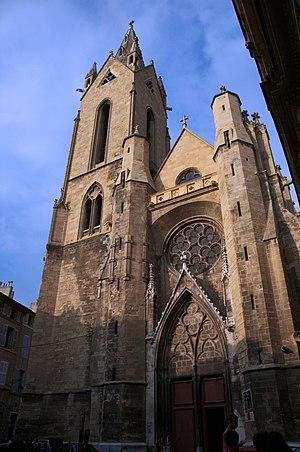
Église Saint-Jean-de-Malte, place Saint-Jean-de-Malte, Aix-en-Provence, France.
Cet article recense les monuments historiques de la ville d'Aix-en-Provence.
Cet article recense les monuments historiques de France classés en 1840, la première protection de ce type dans le pays.
La Confrérie des Échansons du Roy René est une confrérie bachique qui assure la promotion des mets et des vins du pays d'Aix-en-Provence. Cette organisation est composée de près de 1000 membres amateurs de vin ou contribuant à la production d'un vin de qualité.